2014 Japan Series

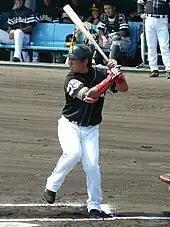
Akira Nakamura hit a three-run walk-off home run in the tenth inning to give the Hawks a Game 4 win.

The game remained scoreless until the 8th inning. With tiring Hanshin starter Randy Messenger still in the game, runners were on 1st and 3rd with two out and SoftBank 3rd baseman Nobuhiro Matsuda at the plate. With a full count and runners off with the pitch, Matsuda lined a single to center field on the 8th pitch of the at-bat, which scored Yuki Yanagita.